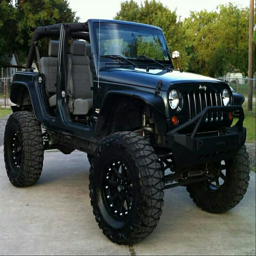
that 's a lot of black ... automobile make .